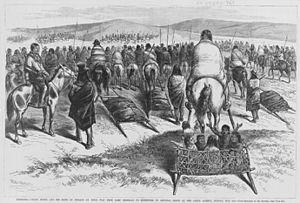
Crazy Horse est un chef amérindien, né vers 1840 et mort le 5 septembre 1877, qui fut, avec Sitting Bull, l'un des grands chefs lakotas ayant lutté contre les militaires américains.